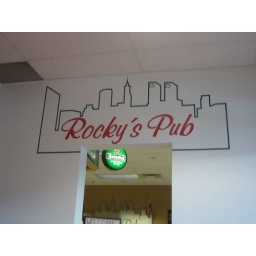
This is a great place to get pizza in Vermont. Located in Williston right near the box stores.